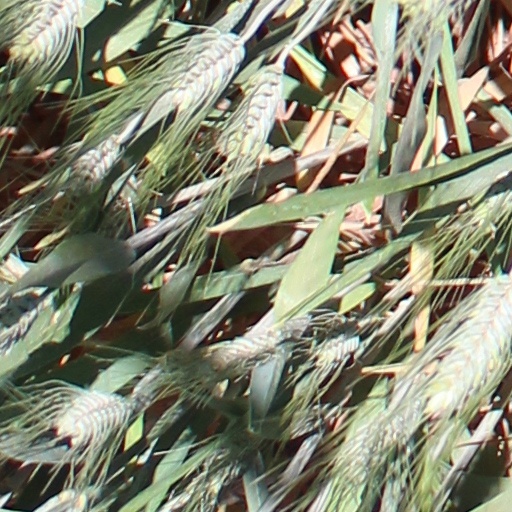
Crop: wheat